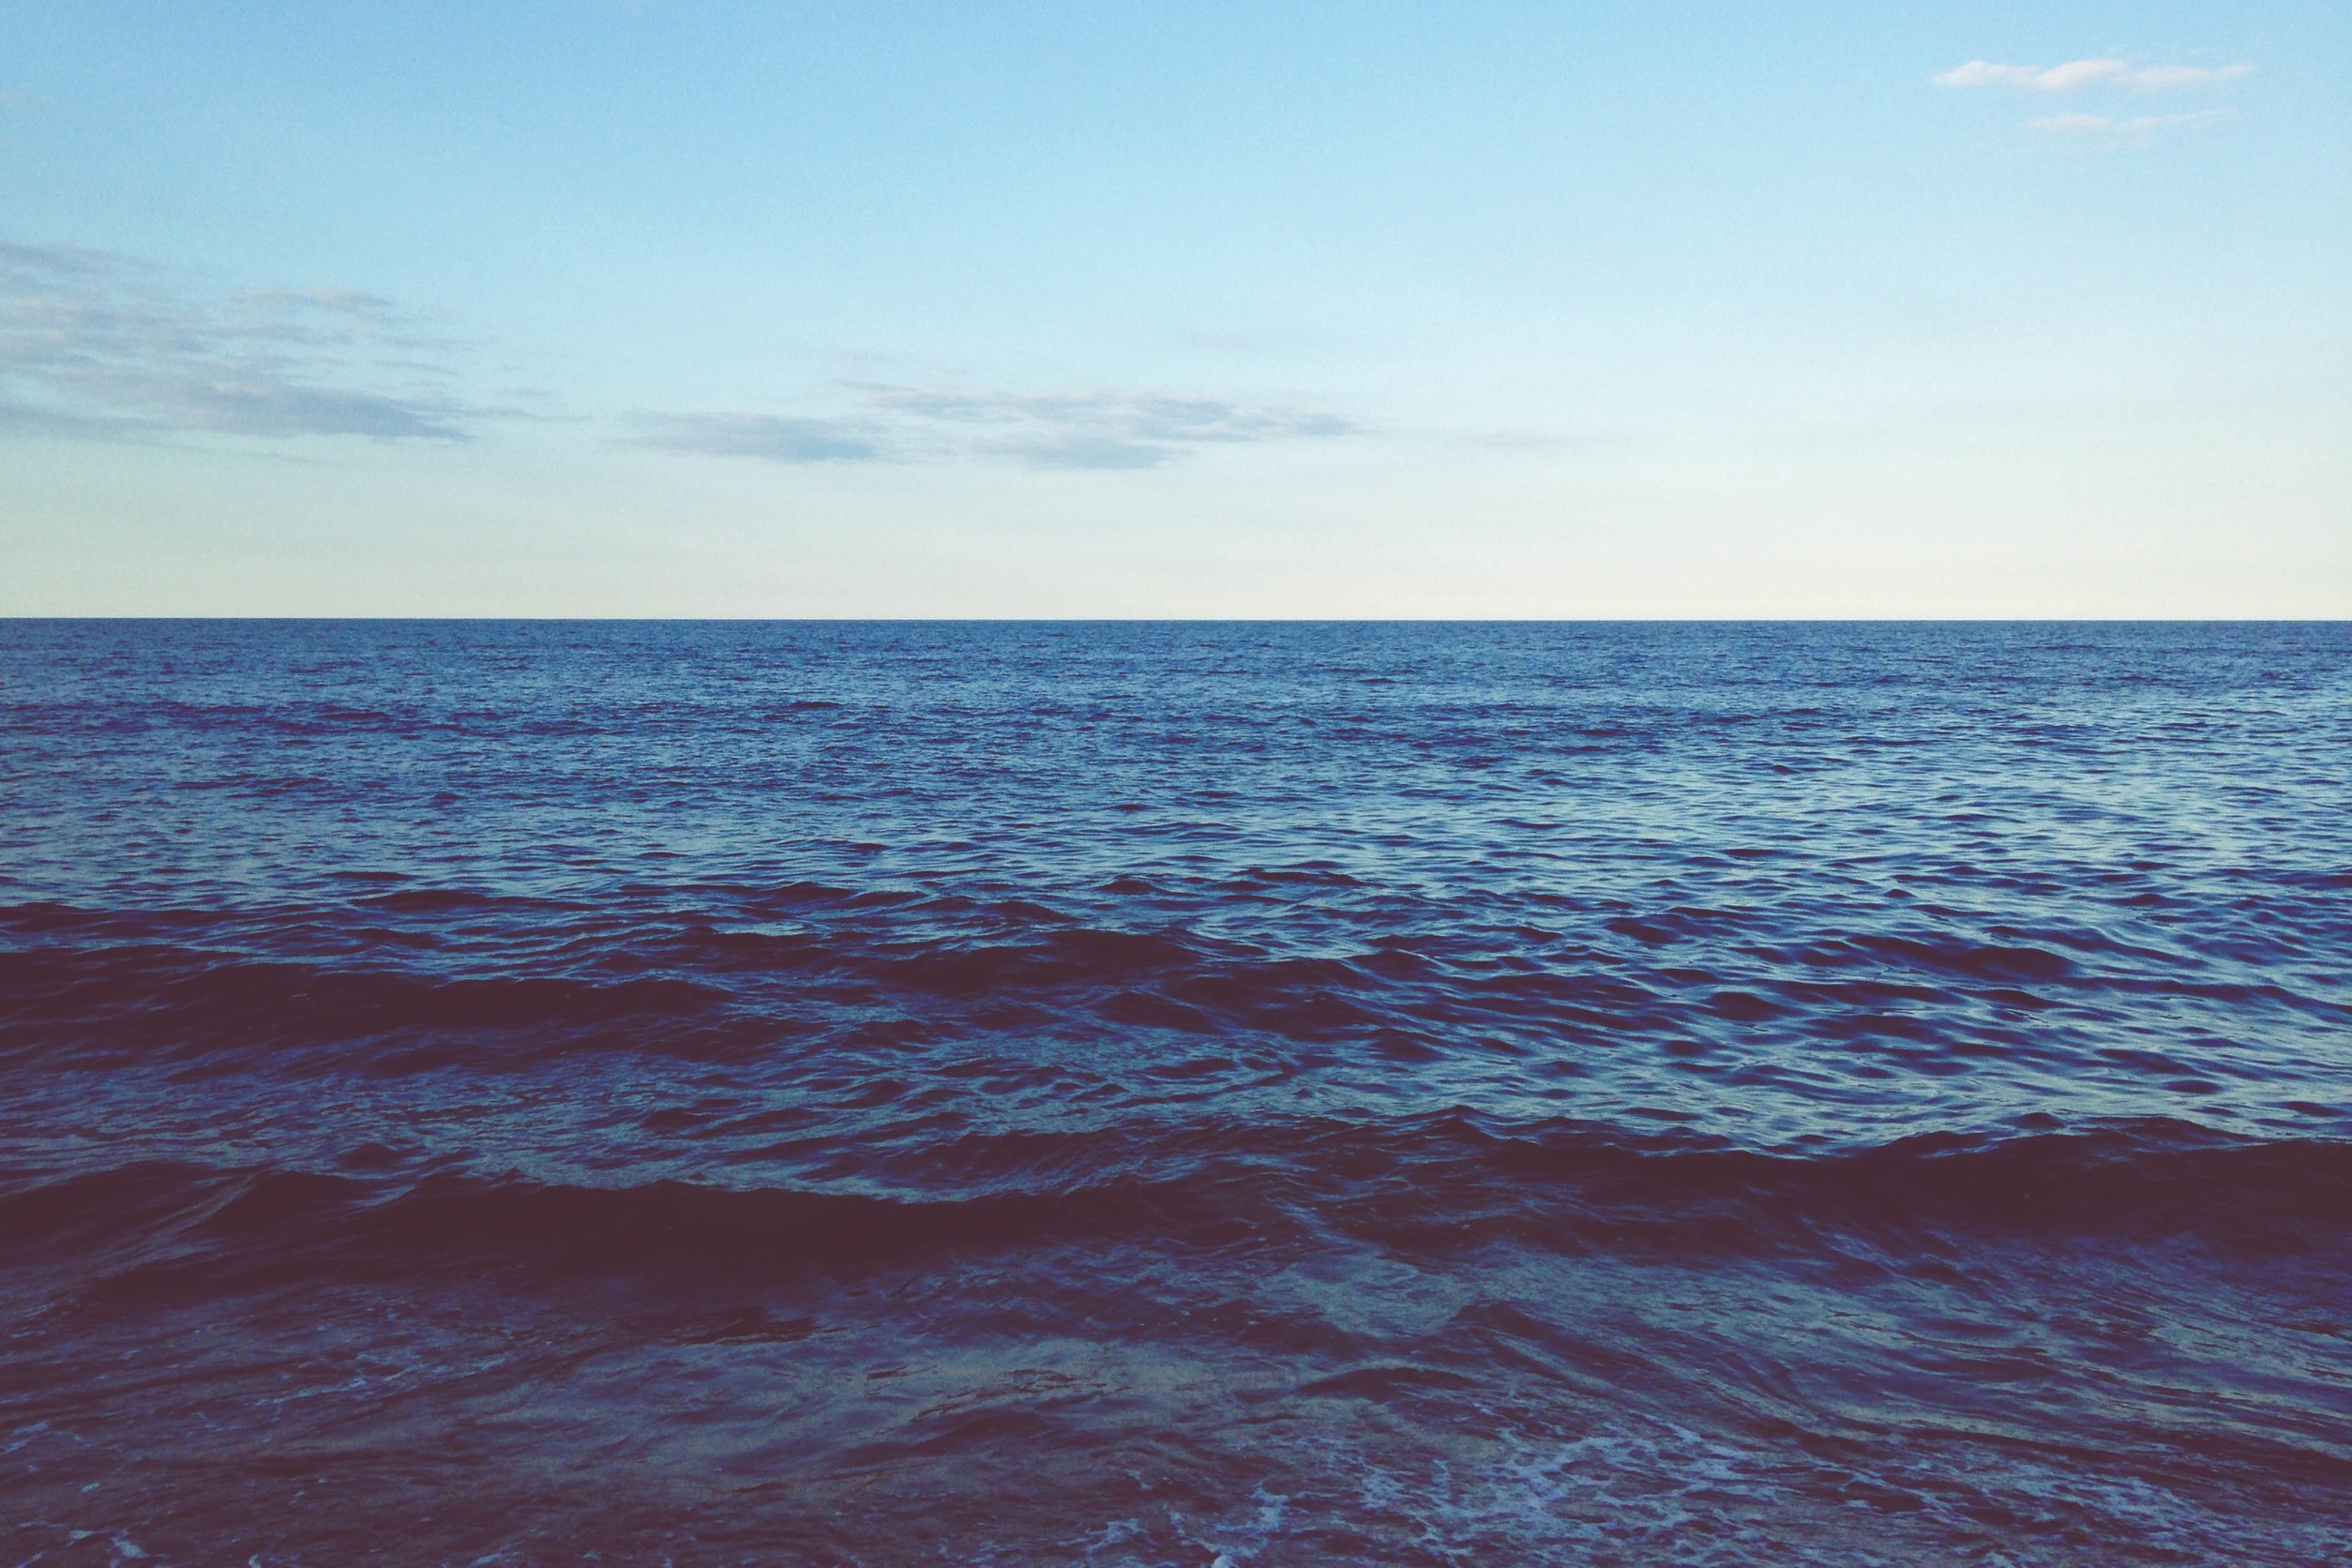
beach, sea, coast, water, nature, ocean, horizon, sky, shore, wave, dusk, seascape, blue, body of water, surface, waves, marine, cape, wind wave